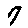
Label: 7